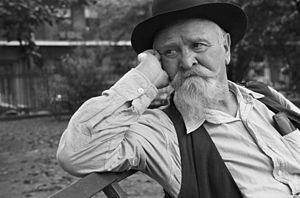
Ben Shahn, né le 12 septembre 1898 à Kowno dans l'Empire russe, aujourd'hui Kaunas en Lituanie, et mort le 14 mars 1969 à New York, est un artiste peintre, un photographe et un professeur. Il a été naturalisé américain.